Hanuman temple, Salangpur

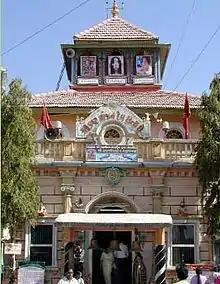

The idol of Shree Kashtabhanjandev was installed by Gopalanand Swami. Gopalanand Swami touched the murti with a rod and the murti came alive and moved. This story has become a charter for the healing ritual performed at this temple. The idol of Hanuman here is a stout figure with a handlebar moustache, with Shani Dev in his feminine form under his foot and baring his teeth, standing among sculpted foliage full of fruit bearing monkey attendants. The overall temple renovations were done many times by the Swaminarayan Sampradaya. In 1899, Kothari Gordhandas of Vadtal appointed Shastriji Maharaj (Shastri Yagnapurushdas), the founder of BAPS, to oversee the temple’s affairs. During his tenure, Shastriji Maharaj renovated the temple, constructed the adjacent bungalow, and acquired additional land to expand the complex, contributing significantly to its present form. Govardhandas then appointed a new mahant of the temple of Sarangpur. Since, then the Vadtal Gadi has constructed additional improvements and buildings to the temple. Hariprakash Swami is an incumbent trustee. Adjacent to the main temple is a dedicated mandir honoring Swaminarayan, which houses numerous sacred relics associated with his life and teachings. This mandir serves as a place of reverence and reflection for devotees, offering a unique glimpse into Swaminarayan’s legacy through carefully preserved items that are integral to the faith's history.